Emre Can

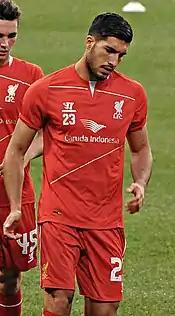

Can made his competitive debut for the club on 25 August 2014, coming on as a substitute for Joe Allen in a 3–1 away defeat against Manchester City. The following month, he picked up an ankle injury while on duty with the German under-21 side and was sidelined for six weeks. On 19 October, following his return from injury, Can made his first start for Liverpool in a 3–2 win against Queens Park Rangers. He scored his first Liverpool goal on 8 November with a long-range shot past Thibaut Courtois, opening the scoring in an eventual 2–1 defeat to Chelsea. Against the same opponent in a League Cup semi-final defeat on 27 January 2015, Can was stamped on by Chelsea forward Diego Costa; referee Michael Oliver did not penalize the incident, but Costa was retrospectively banned for three matches by the FA. In April, Can received his first red card for Liverpool in 4–1 loss to Arsenal at the Emirates Stadium. Though naturally a midfielder, Can spent much of his debut season playing in defence, and ultimately featured 40 times for the campaign across all competitions.